Rotary Botanical Gardens

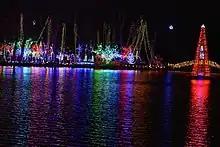
2020 Holiday Light Show view of the Japanese Garden from the Observation Pier

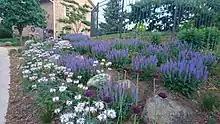
Perennials flower in front of the Visitor Center in May 2021.

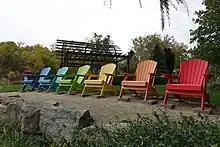
Rainbow themed Adirondack chairs overlook Kiwanis Pond.

Rotary Botanical Gardens is a non-profit botanical garden located at 1455 Palmer Drive in Janesville, Wisconsin, that is open to the public.